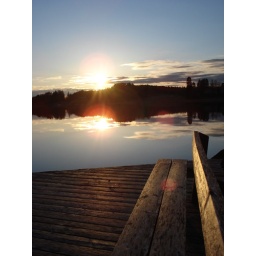
The lake near my Mumu's house in Virrat.